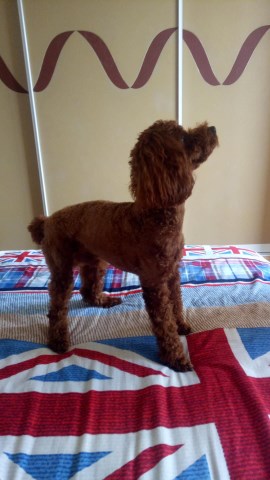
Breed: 2925-n000114-toy_poodle